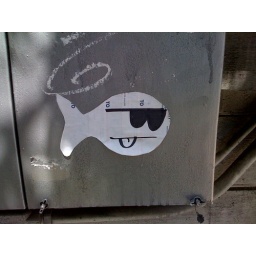
Hip fish spotted in SoMa.